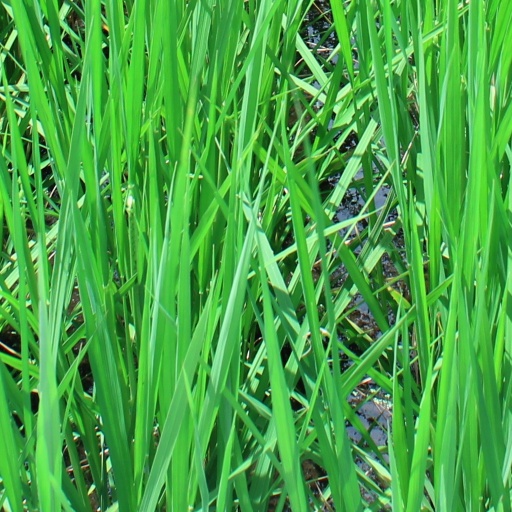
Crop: rice